Sexy, Sexy, Sexy

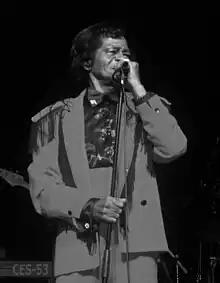
James Brown in concert

In the early 1970s the United States saw the rise of ethnic blaxploitation films focussed on the contemporary experience and oppression of African Americans. The films pioneered the use of original funk and soul soundtrack albums composed specifically for the films by prolific African American artists of the era. By using famous black composers of the 1960s and 1970s, the films showcased the musical and cinematic capabilities of African American creators. The soundtracks utilized defining conventions of soul, blues and funk music to encapsulate both the spirit as well as the struggle of African American communities against overbearing white authorities. Examples of such soundtracks and artists include Curtis Mayfield's "Super Fly", Isaac Hayes in "Shaft", and Earth, Wind & Fire for "Sweet Sweetback's Baadasssss Song".